Lonnie Smith (baseball)

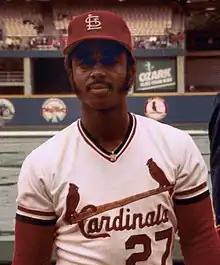
Smith with the St. Louis Cardinals

Lonnie Smith (born December 22, 1955) is an American former Major League Baseball left fielder. He made his debut for the Philadelphia Phillies on September 2, 1978, and later played for the St. Louis Cardinals, Kansas City Royals, Atlanta Braves, Pittsburgh Pirates, and Baltimore Orioles. He overcame bouts with drug abuse to become one of the top base-stealers in baseball during the 1980s, with the seventh-most steals. He played on five pennant-winning teams, three of which won the World Series.